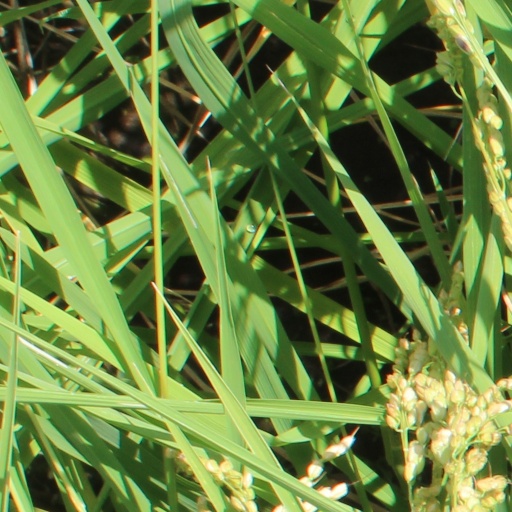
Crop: rice